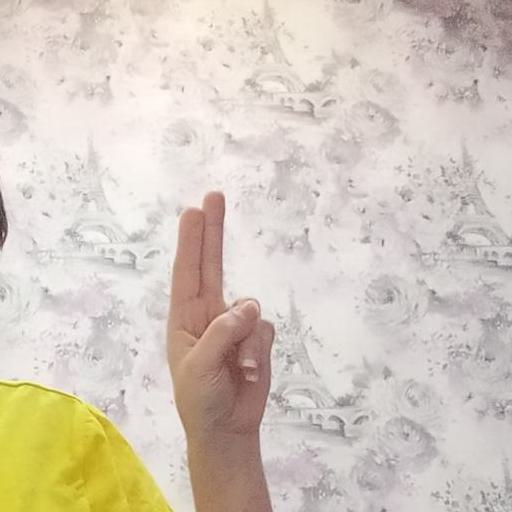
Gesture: two_up